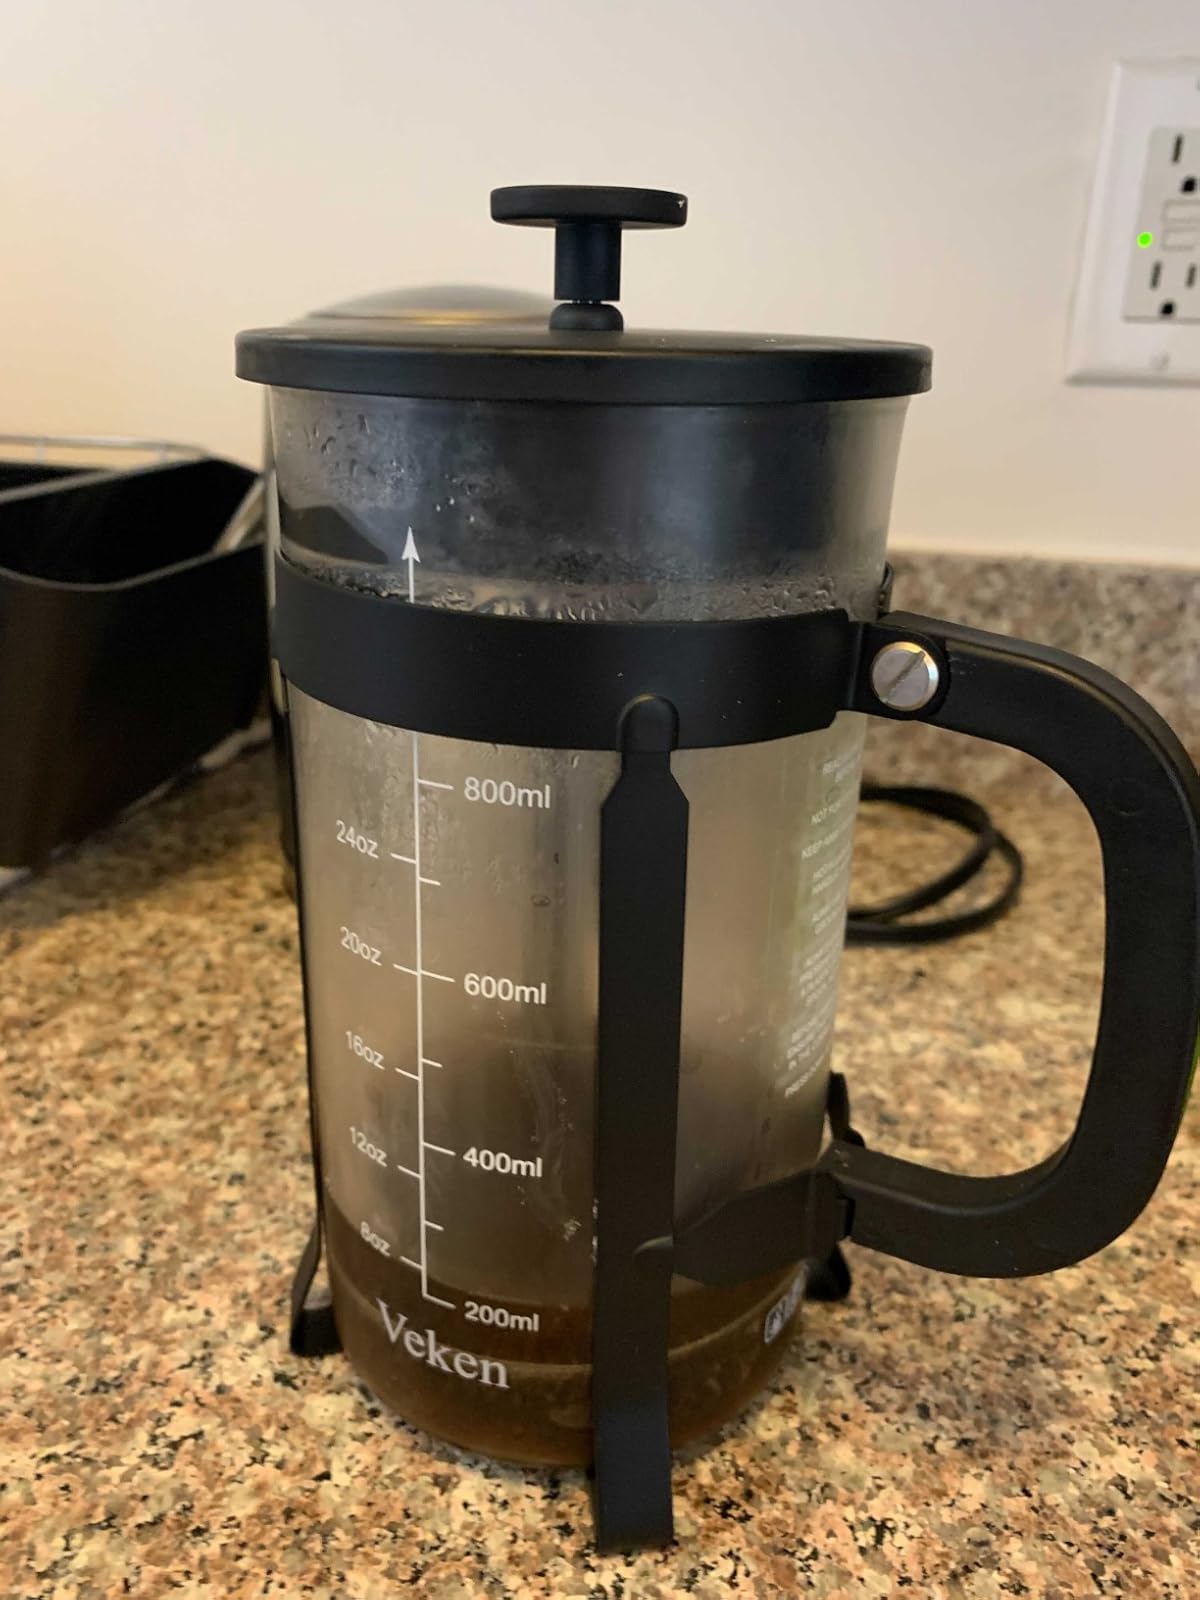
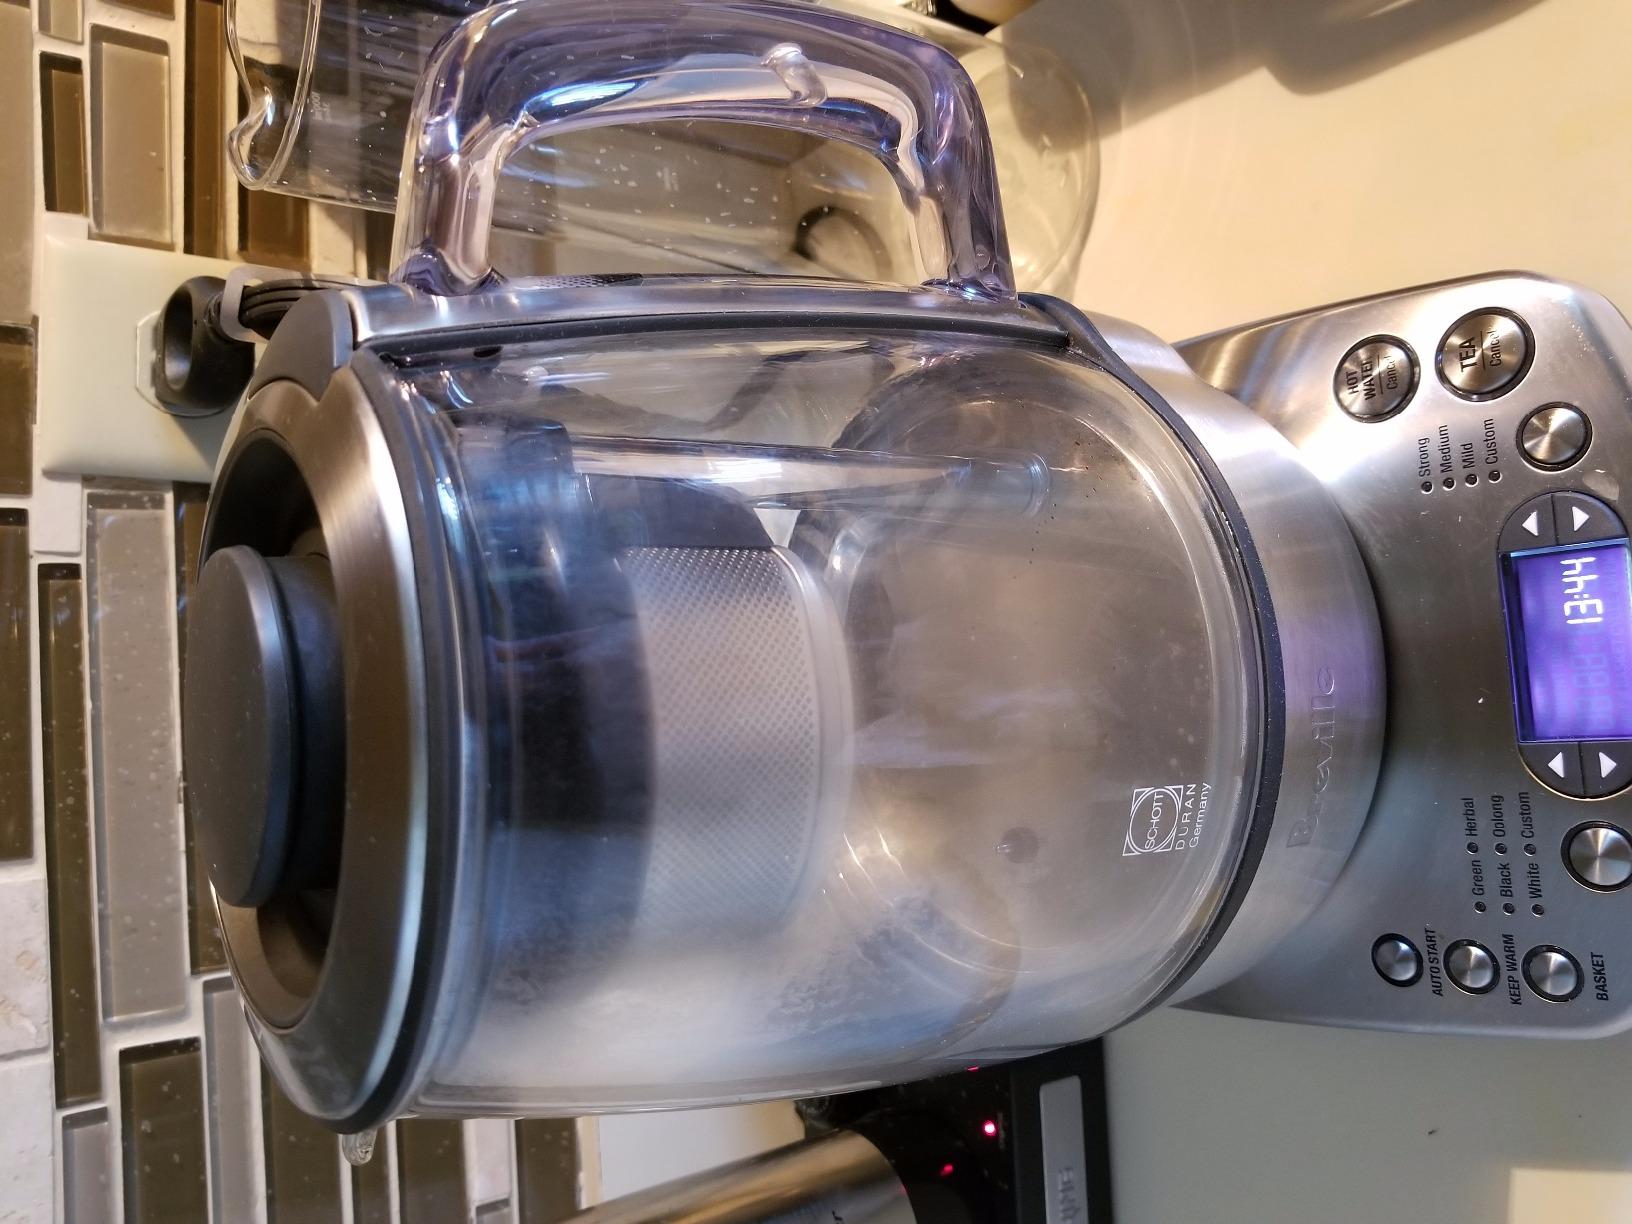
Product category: items_tea
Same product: no